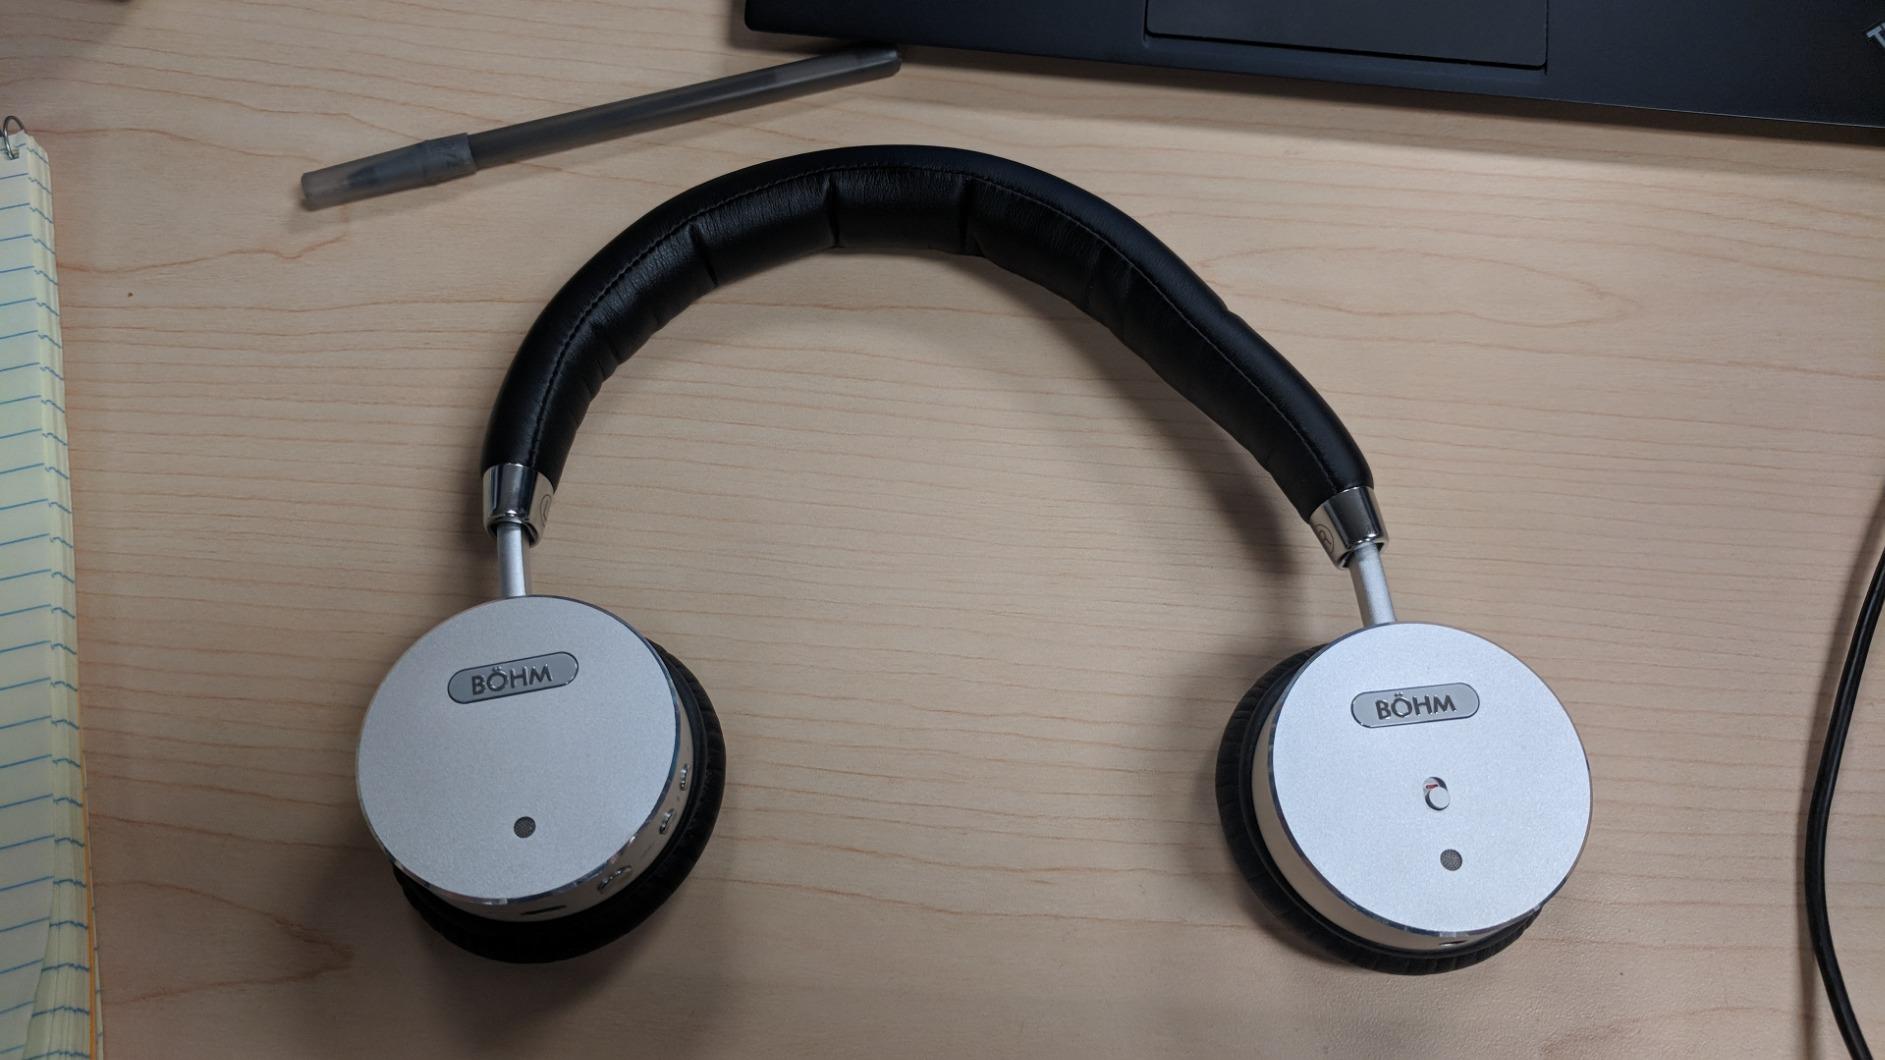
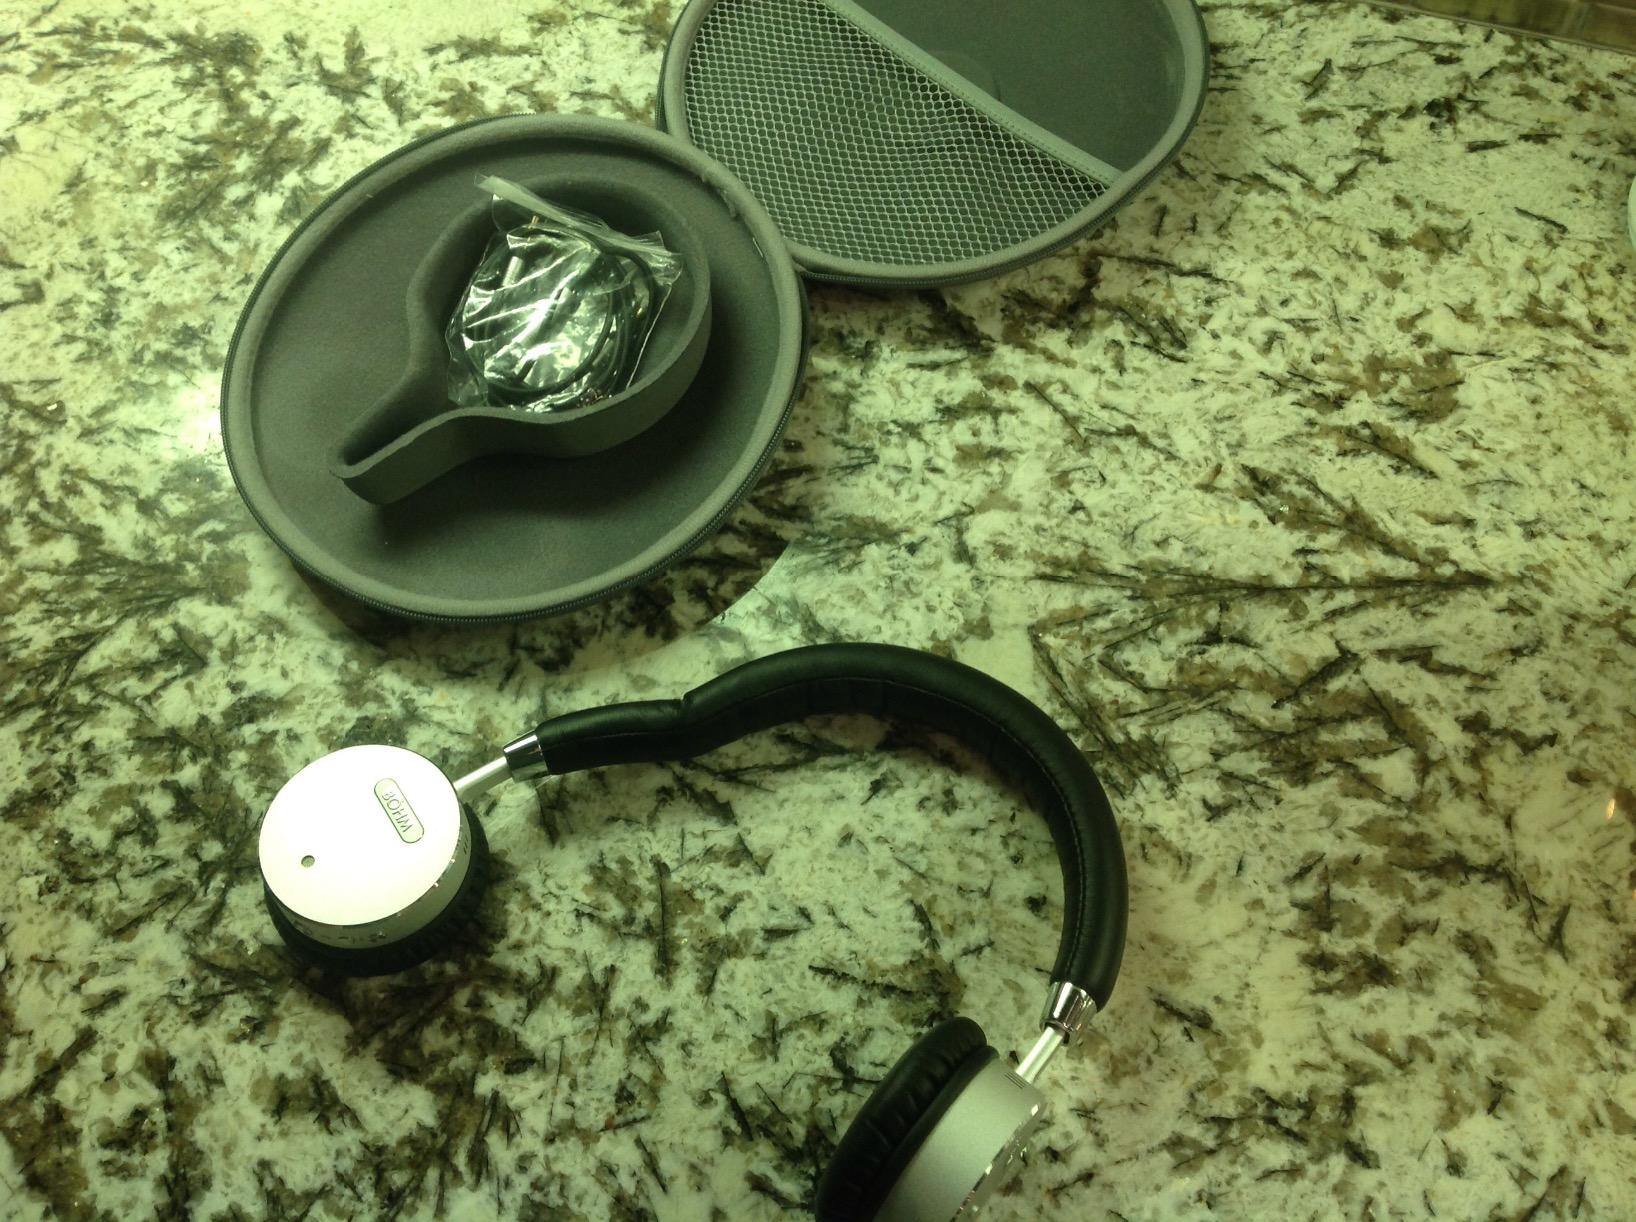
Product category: headphones
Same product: yes